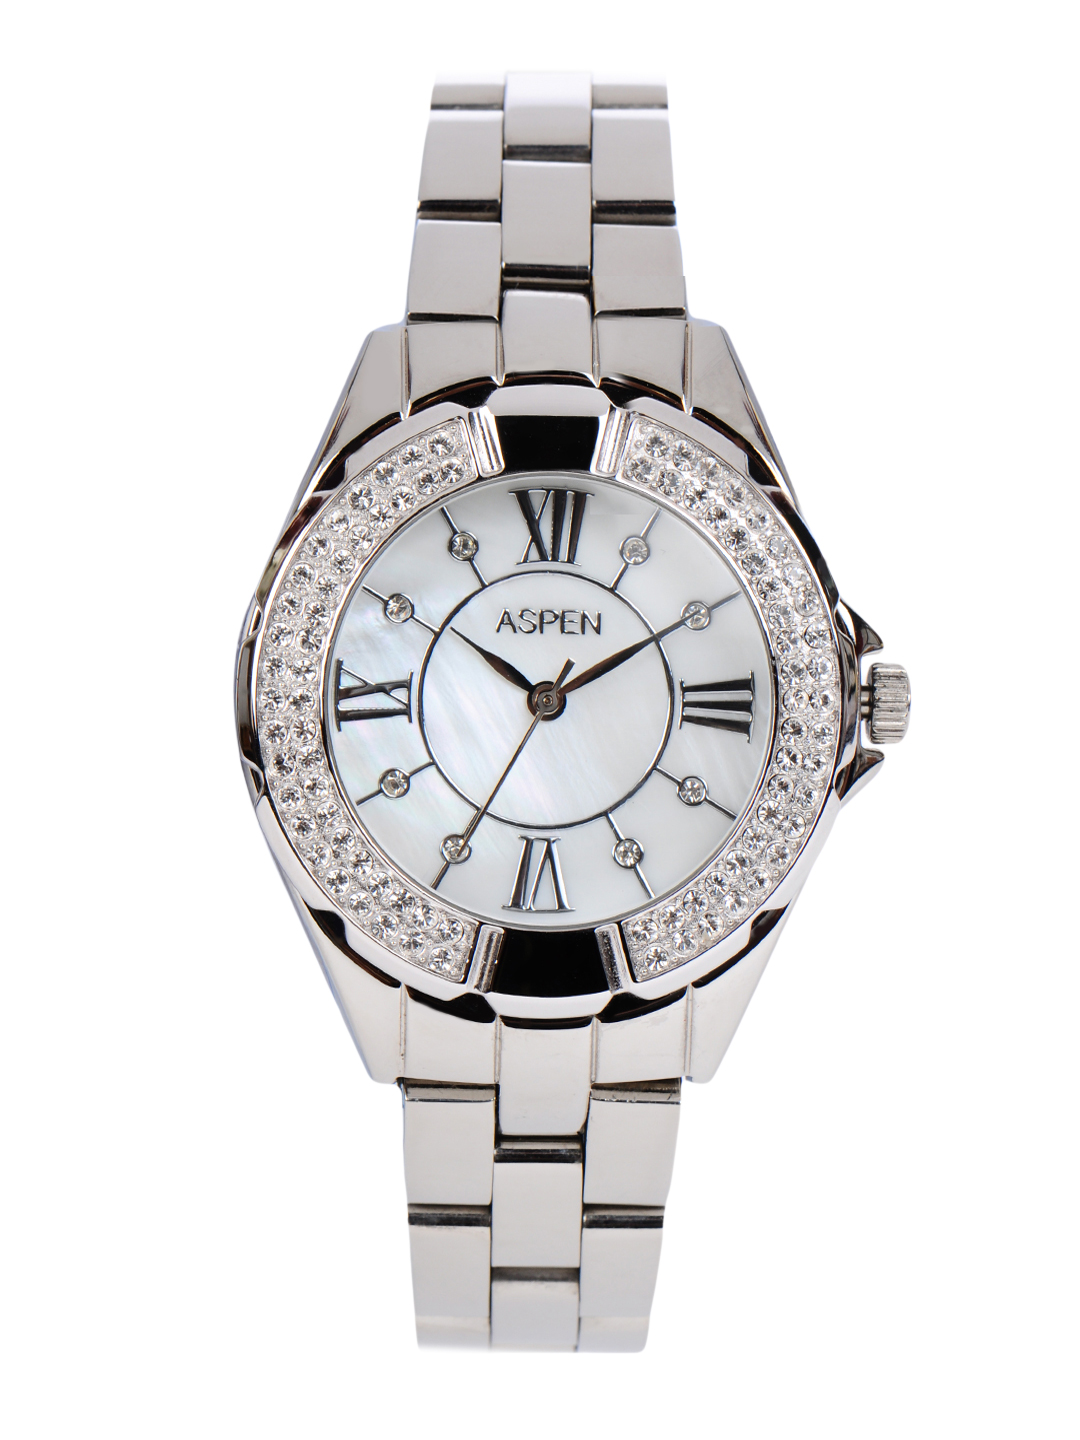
Aspen Women White Dial Watch
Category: Accessories / Watches / Watches
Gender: Women
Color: White
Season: Winter 2016
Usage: Casual